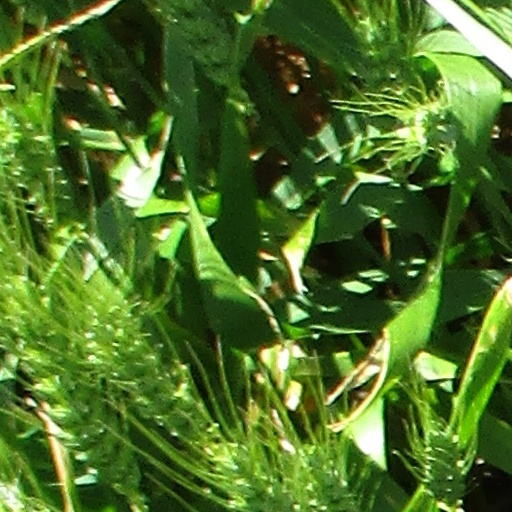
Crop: wheat